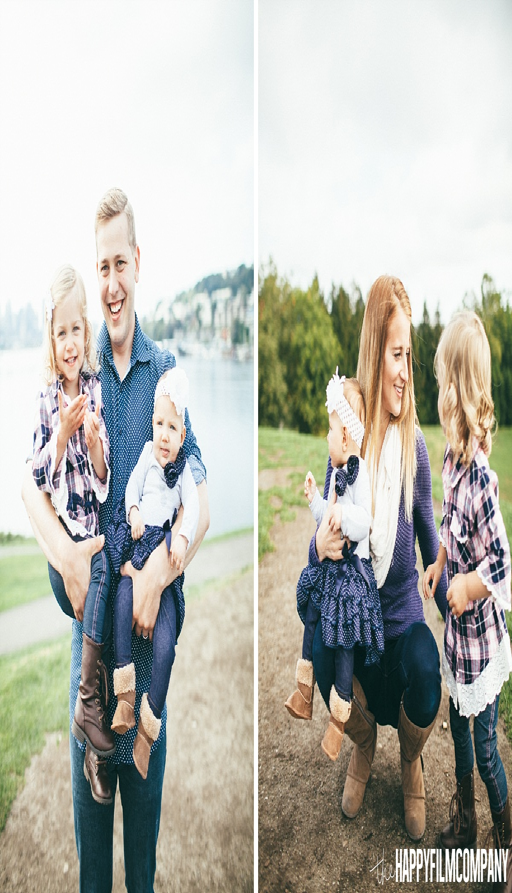
mom and dad with their little girls